Mount Waldron

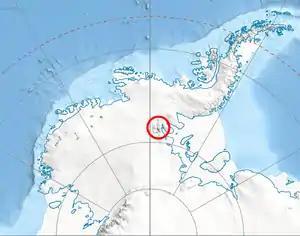
Location of Sentinel Range in Western Antarctica.

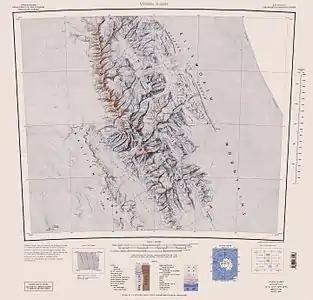
Sentinel Range map.

Mount Waldron is a mountain (3,100 m) in Antarctica, the summit of Veregava Ridge in the Sentinel Range of Ellsworth Mountains. It is situated 3 nautical miles (6 km) north of Mount Tuck, and surmounts Dater Glacier to the west, Orizari Glacier to the north, Berisad Glacier to the northeast, and Hansen Glacier to the southeast.